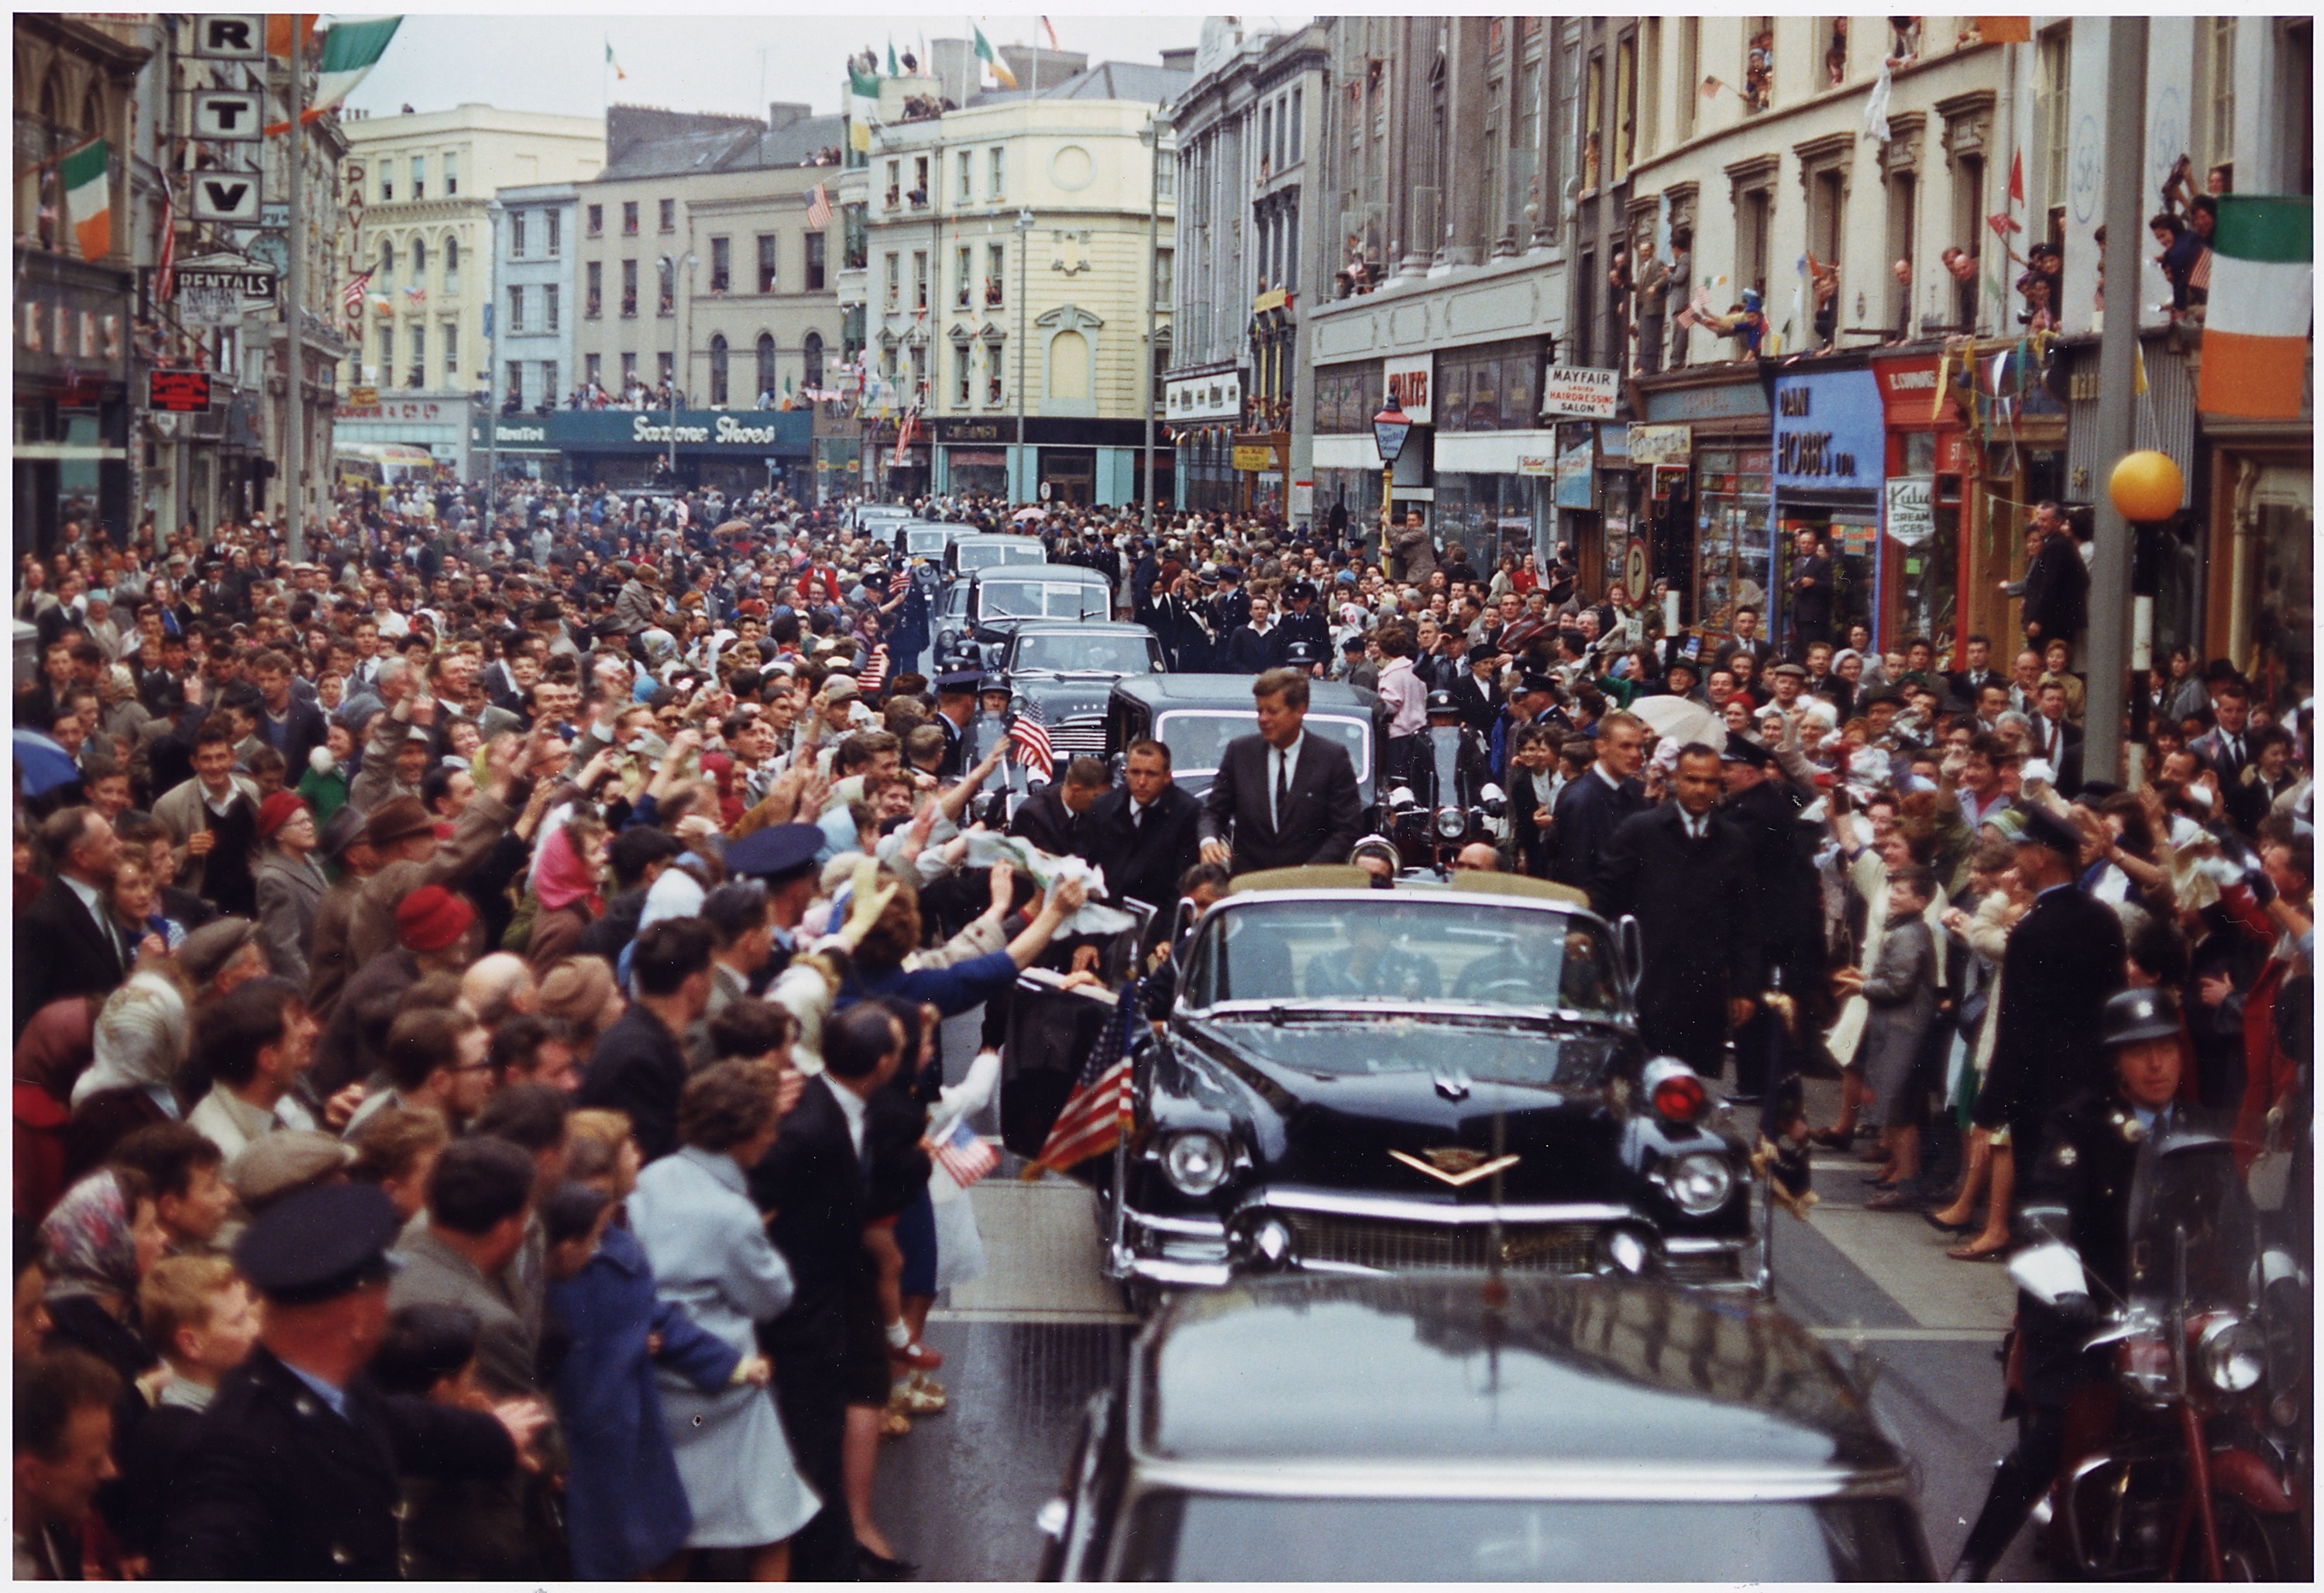
crowd, american, ireland, dublin, jfk, motorcade, 35th president, president john kennedy, jack kennedy, assassinated, cuban missile crisis